Alexander Baring, 6th Baron Ashburton

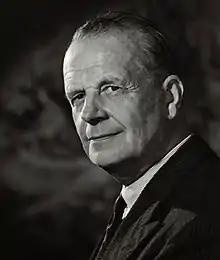
Ashburton in 1962, by Walter Bird

Alexander Francis St Vincent Baring, 6th Baron Ashburton (7 April 1898 – 12 June 1991), was a British businessman and politician.